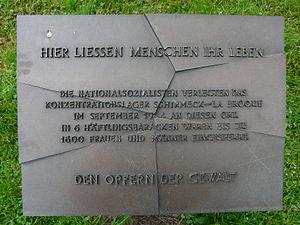
Plaque commémorative, au camp de Rotenfels, à Gaggenau, Allemagne. Traduction de l'inscription
Gaggenau est une ville d'Allemagne, peuplée d'environ 29 500 habitants, située dans le Land de Bade-Wurtemberg. Parmi les villes importantes aux environs de Gaggenau, on peut citer Carlsruhe, Rastatt, Gernsbach, Baden-Baden, Bühl.
Le camp de sureté de Vorbruck-Schirmeck, en allemand Sicherungslager Vorbruck-Schirmeck, est un camp de redressement nazi situé dans la commune de Schirmeck, Bas-Rhin, en Alsace annexée, pendant la Seconde Guerre mondiale, qui fonctionna de 1940 à 1944.